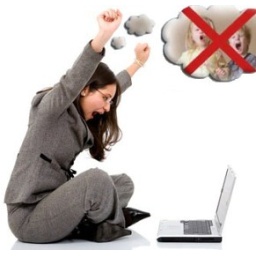
business woman happy with her success while working on a laptop - isolated over a white background